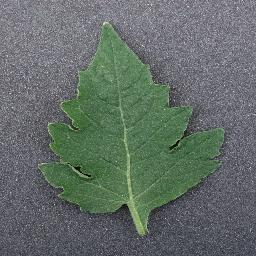
Label: Tomato___healthy